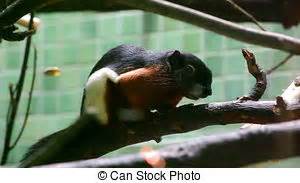
Label: squirrel